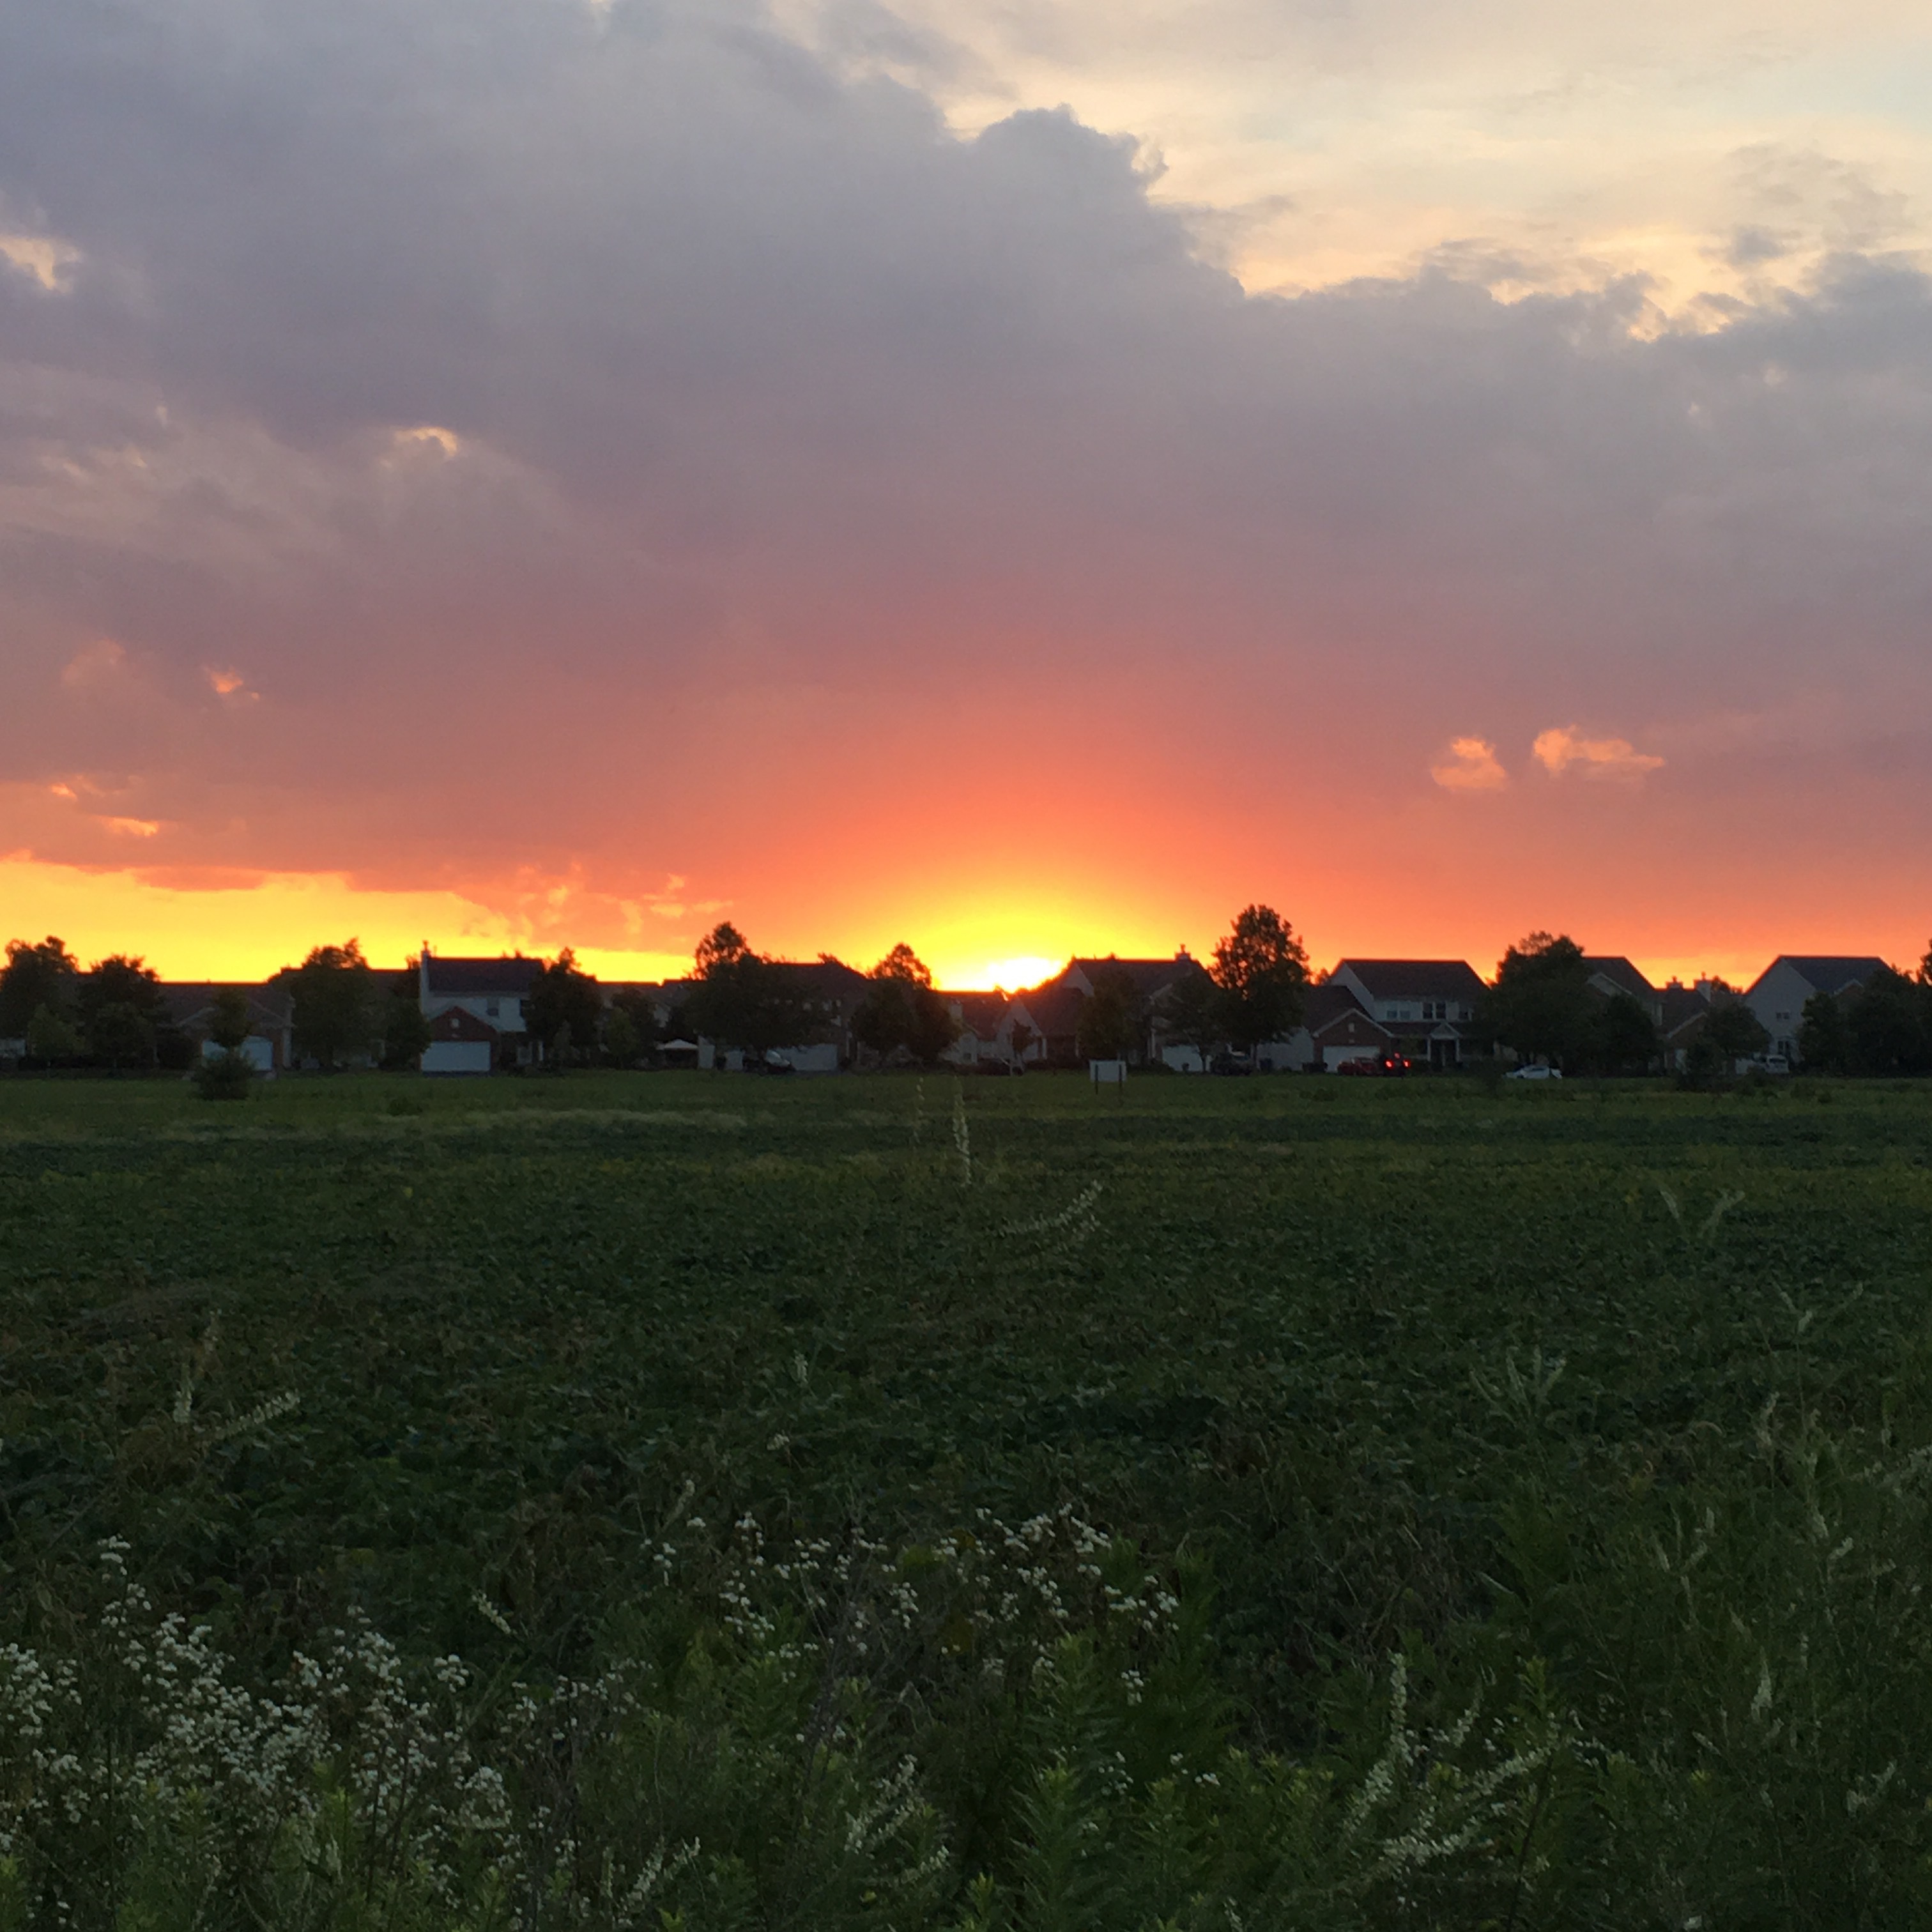
landscape, tree, nature, grass, horizon, cloud, sky, sun, sunrise, sunset, field, prairie, sunlight, morning, hill, dawn, dusk, evening, agriculture, plain, afterglow, rural area, atmospheric phenomenon